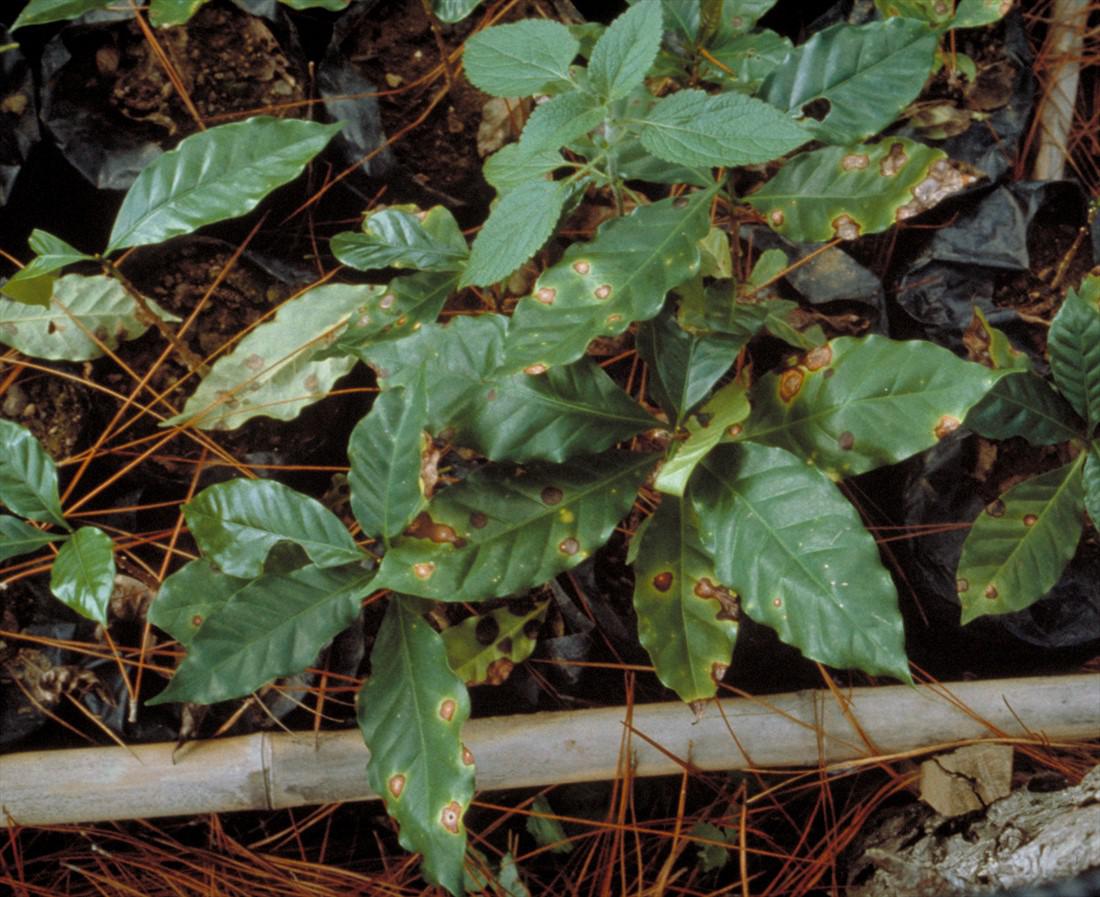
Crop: unknown
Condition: coffee_coffee_berry_blotch